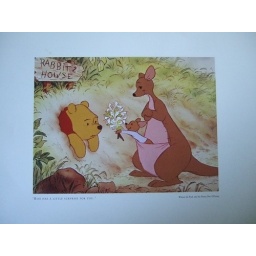
Winnie is stuck in Rabbit's house while Kanga and Roo bring flowers in a matted print in excellent condition.